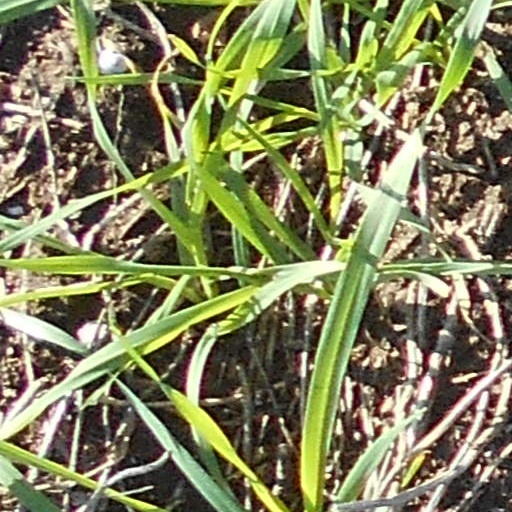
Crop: wheat